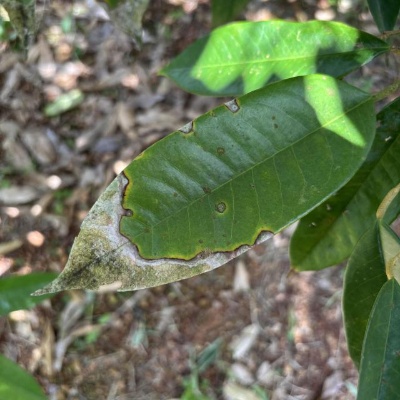
Label: Leaf_Blight